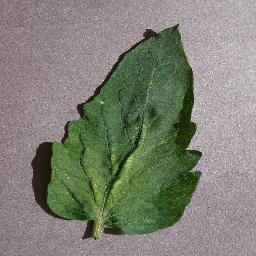
Label: Tomato___Spider_mites Two-spotted_spider_mite